Nuno Roque

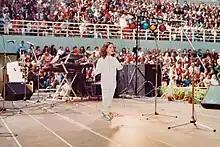
Nuno Roque performing at the Super Bock Arena in Porto.

In 2015, his work "My Cake", was unveiled simultaneously in six European museums as part of Mons, European Capital of Culture. The art film was nominated for various art and music awards. In 2022, he was nominated for the "Prix Voltaire de la Photographie" for his series of self-portraits "Self-Reflections" (co-created with Gaudi Kaiser). On this occasion, the Centre des Monuments Nationaux exhibited Roque's work at the Château de Ferney-Voltaire and the Château de Bussy-Rabutin.